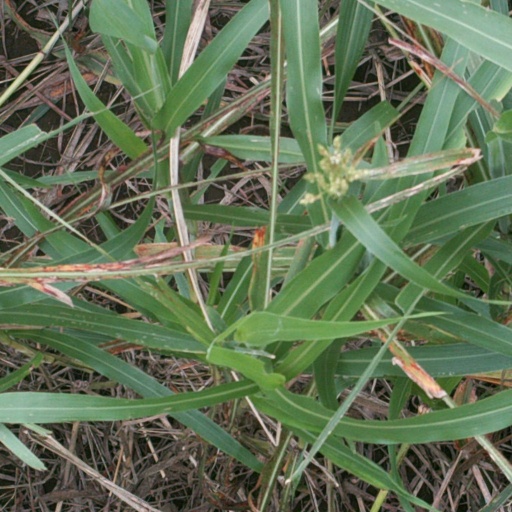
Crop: sorghum